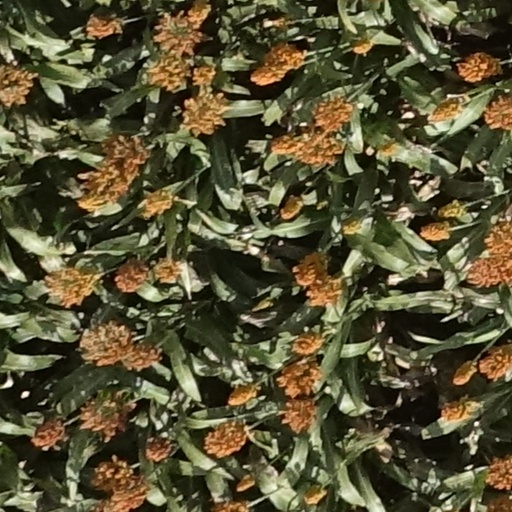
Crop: sorghum